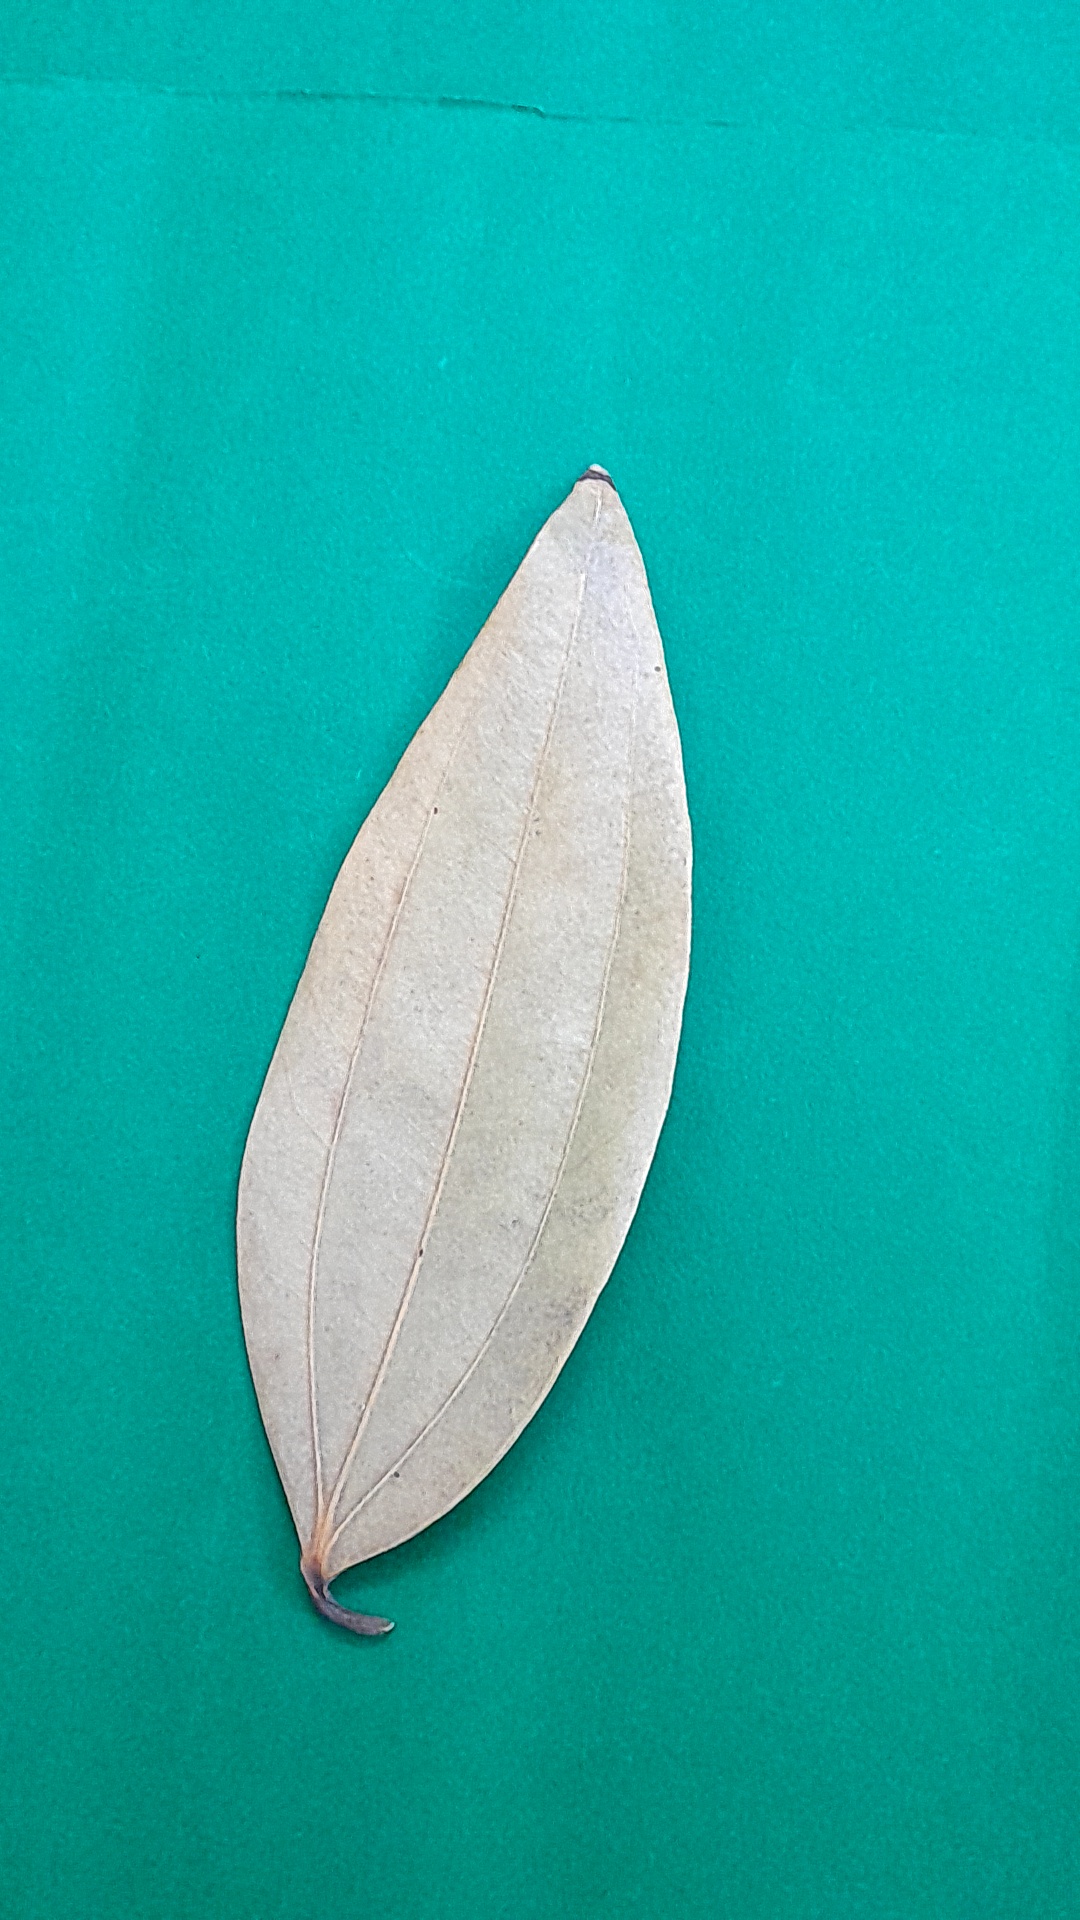
Label: Dry Leaf